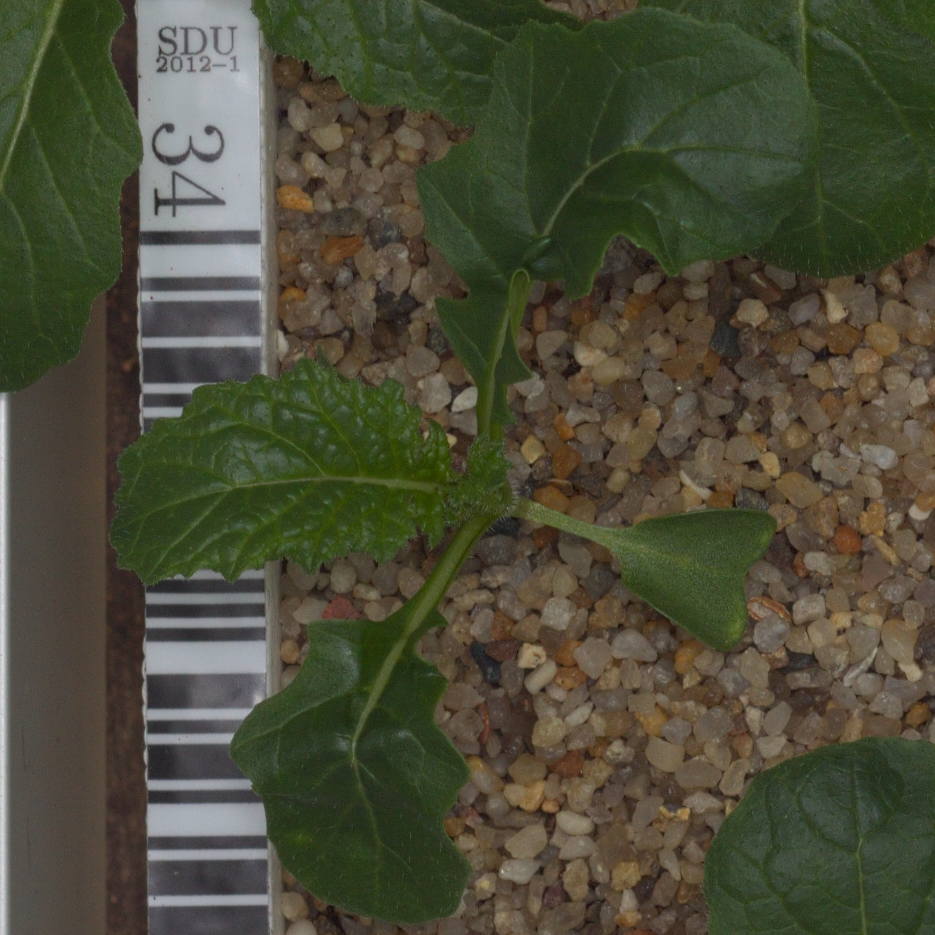
Label: charlock